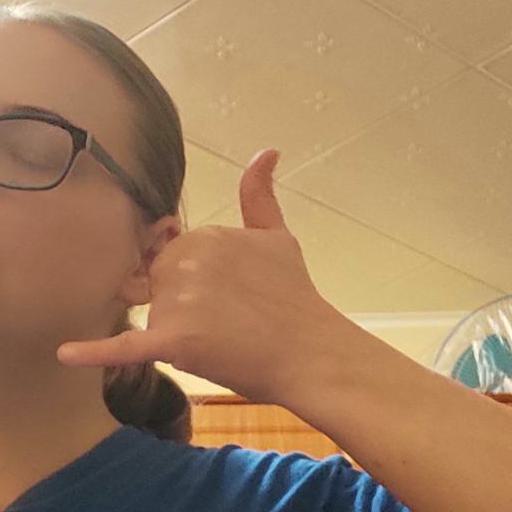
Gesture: call